Veronica Foster

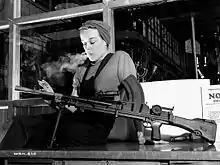
"Ronnie, the Bren Gun Girl" posing with a finished Bren gun

Veronica Foster (January 2, 1922 – May 4, 2000), popularly known as "Ronnie, the Bren Gun Girl", was a Canadian icon representing nearly one million Canadian women who worked in the manufacturing plants that produced munitions, weapons, and equipment during the Second World War.